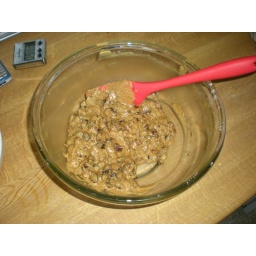
2 week soak cake mix with fruit folded in